Golakhor

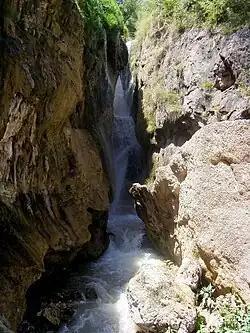
A Waterfall in Golakhor

Golakhor is a village in Arzil Rural District of Kharvana District in Varzaqan County, East Azerbaijan province, Iran.